Friedrich Melchior, Baron von Grimm

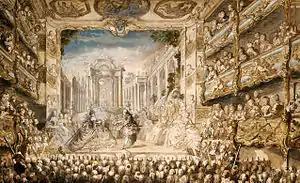
Lully's Armide as performed at the first Salle du Palais-Royal in the revival of 1761

After their long stay in London (15 months) and Holland (8 months), the Mozarts closed their "Grand Tour", which lasted three years and a half, by stopping over in Paris from 10 May to 9 July 1766, for Mozart's second visit to the French capital. Again, they were helped, guided, and mentored by Grimm. The children were by then 10 and 15 and had lost some of their public appeal as young prodigies on the now somewhat "blasés" Parisians. Grimm wrote a very flattering letter about the Mozart children dated 15 July 1766 in his "Correspondance littéraire". Commenting on Mozart's remarkable progress in all areas of music-making, Grimm predicted the future operatic success of the young composer: "He has even written several Italian arias, and I have little doubt that before he has reached the age of twelve, he will already have had an opera performed at some Italian theatre."